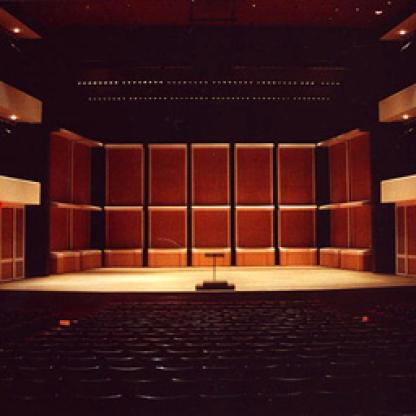
Scene: Indoor